Question: What is the man doing in the photo?
Tambaya: Me mutumin yake a hoton?
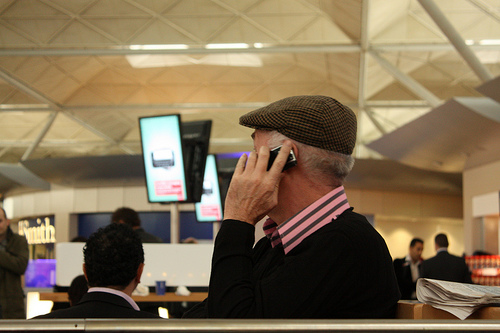
Answer: Talking on a cell phone.
Amsa: Magana a wayar sallula.